MS Moby Dada

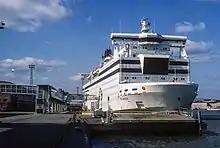
"Finlandia" in Helsinki harbour in 1981 with original bow

Originally to be named "Skandia", "Finlandia" was the first large, modern cruiseferry to be built for Silja Line. At the time she was also the world's largest cruiseferry in terms of passenger capacity, beds and volume. Alongside her sister (and Viking Line's contemporary "Viking Saga" and "Viking Song") she was instrumental in changing the Helsinki-Stockholm route from a transportation service into a cruise route.